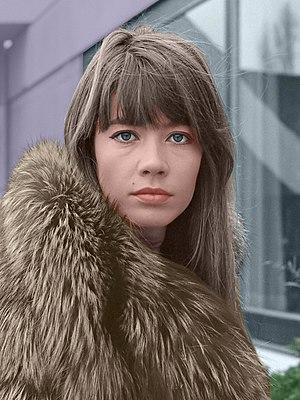
Françoise Hardy en 1969 (photo colorisée)
Françoise Hardy est une chanteuse française, née le 17 janvier 1944 à Paris.
La chanson française désigne un ensemble de genres de compositions musicales en France dont les plus anciennes datent de la fin du Moyen Âge et de la Renaissance. La plus vieille chanson française est probablement la Cantilène de sainte Eulalie, premier texte « littéraire » de langue française du IXᵉ siècle. Le plus vieil air que l'on chante encore est Le Carillon de Vendôme du XVᵉ siècle. La chanson française peut-être différenciée selon les époques.Depuis, on retrouve tout au long de l'histoire des danses et des compositions qui sont à l'origine des chansons populaires. Le genre musical se définit par la mise en valeur de la langue française ancienne ou moderne, avec en particulier la référence à des maîtres et modèles hérités de la littérature poétique de langue française et par opposition aux formes dominantes anglo-saxonnes, de l’industrie musicale.